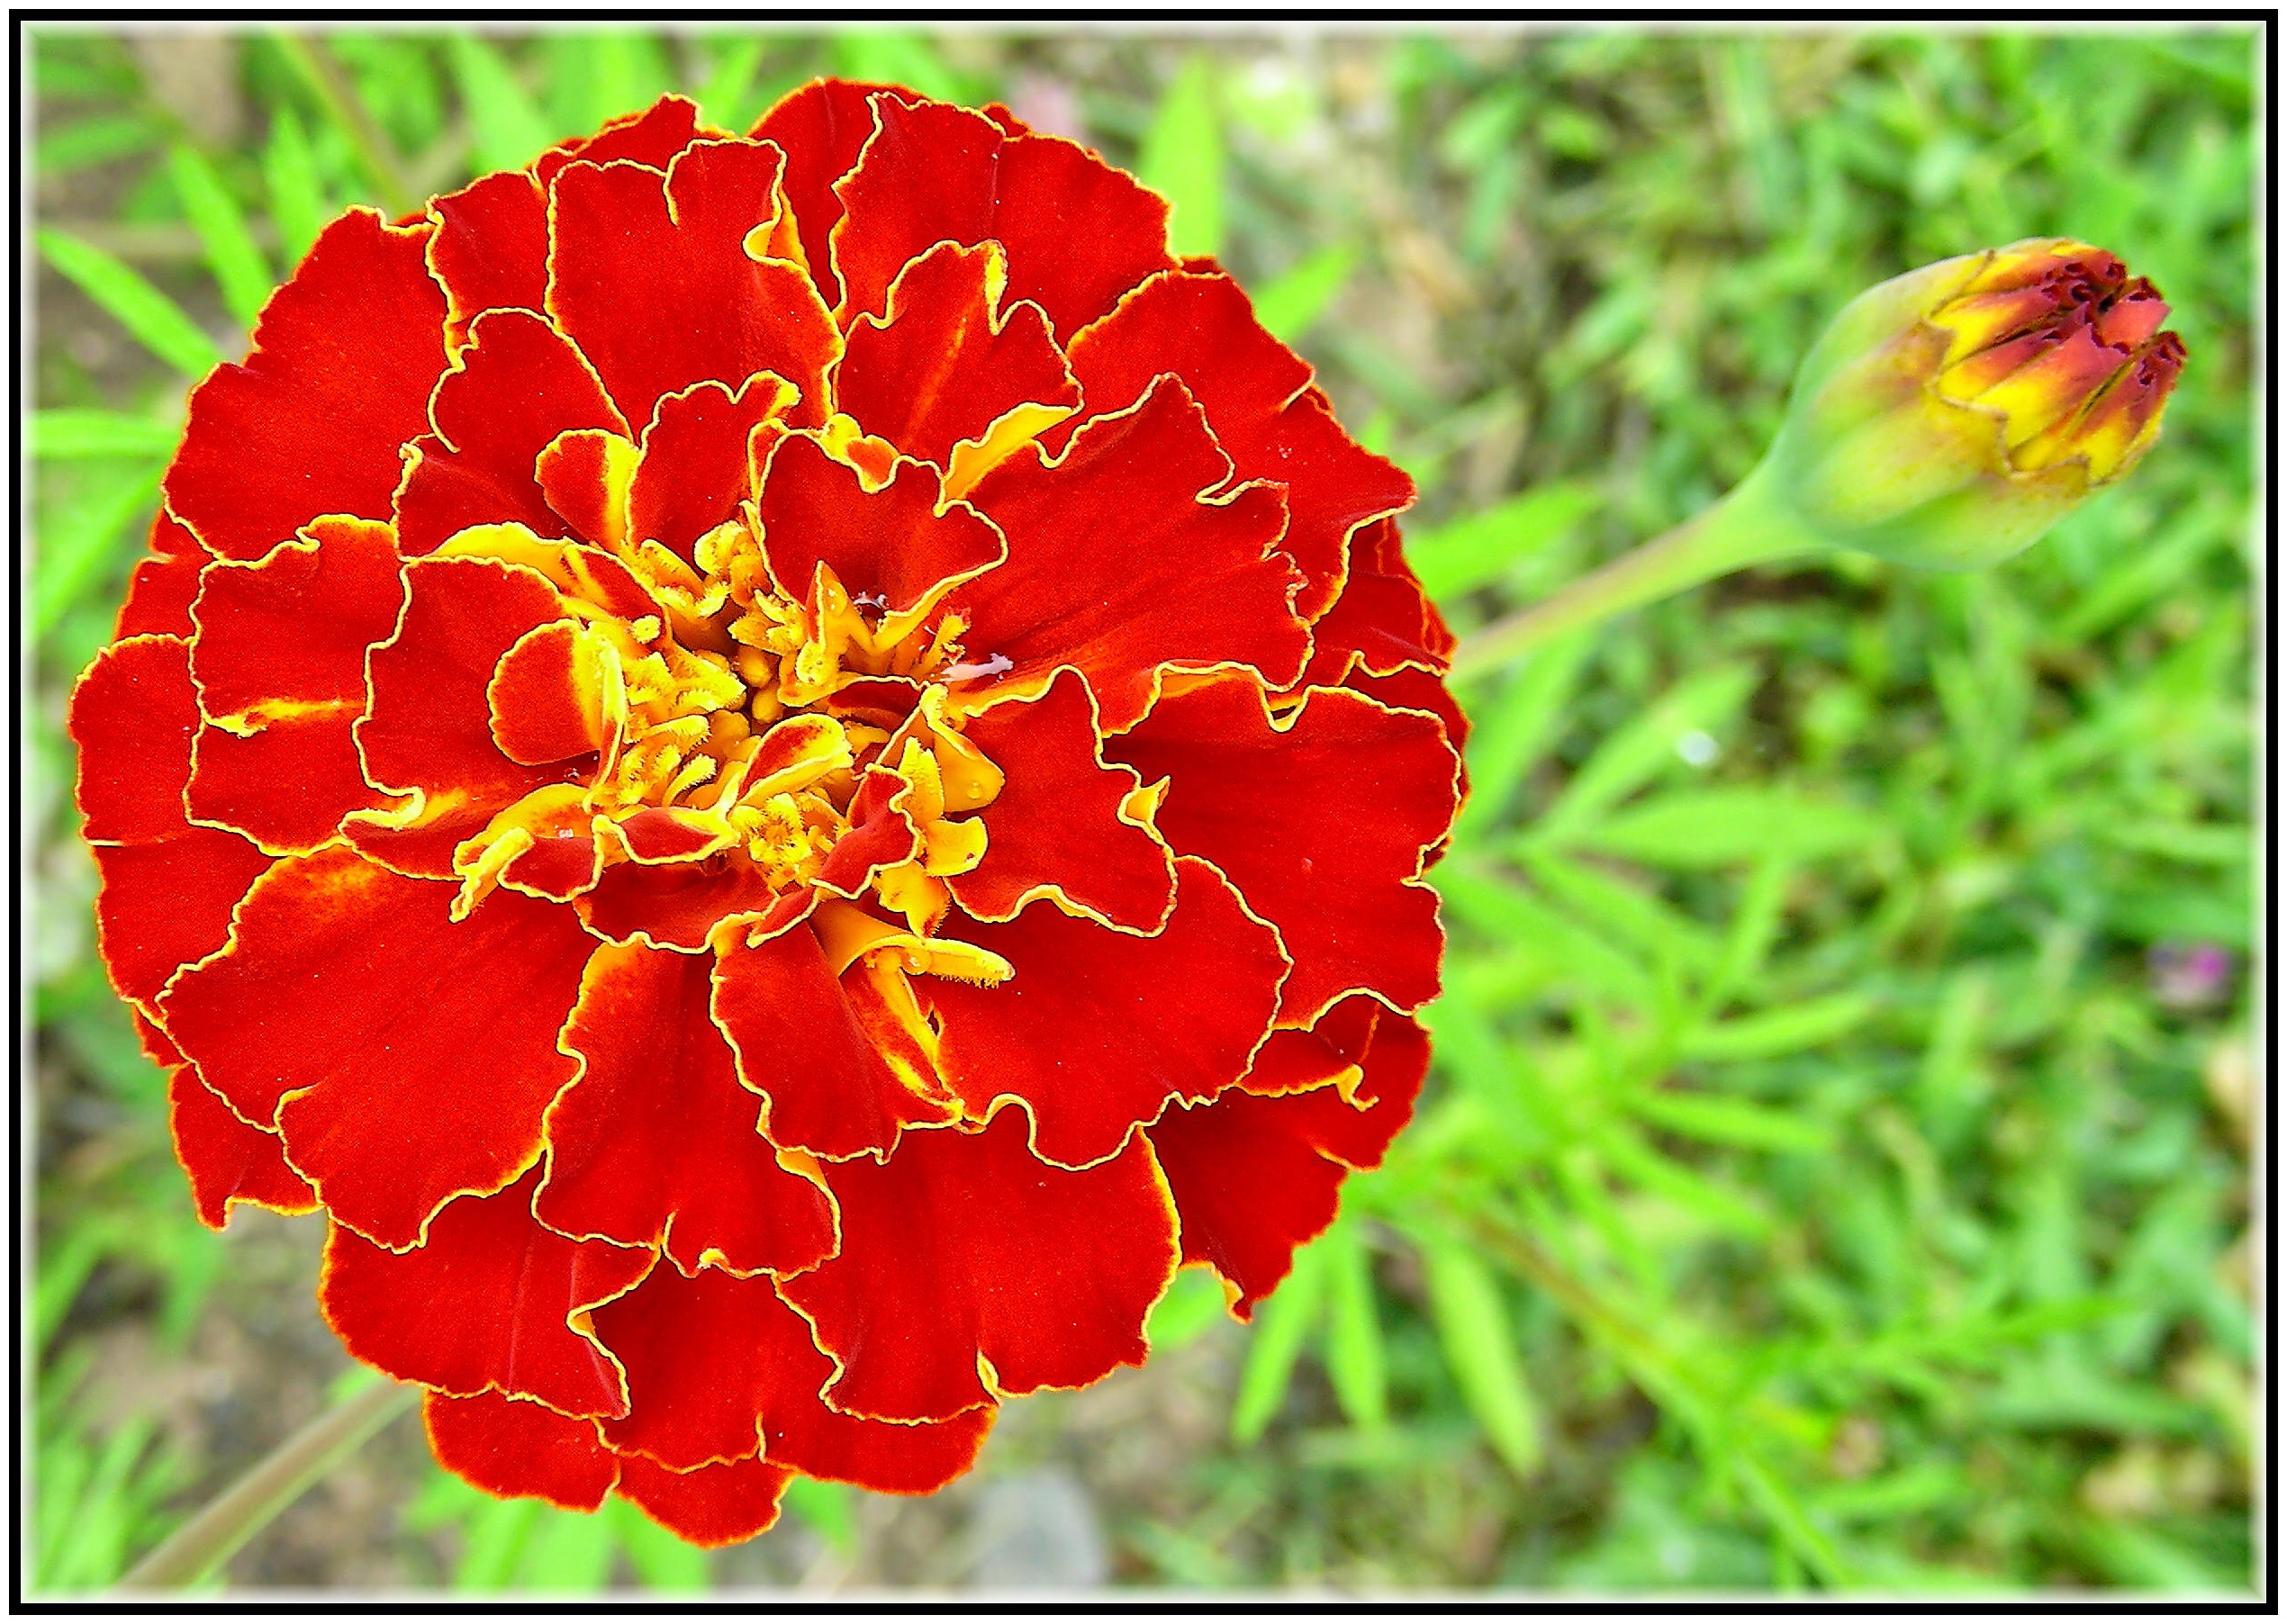
plant, flower, petal, herb, botany, flora, carnation, poppy, dianthus, flowering plant, annual plant, land plant, pink family